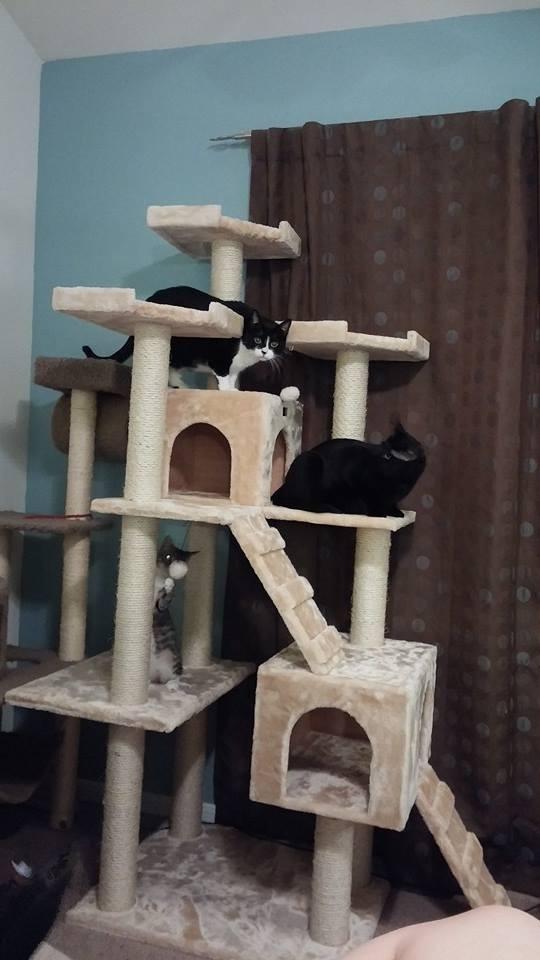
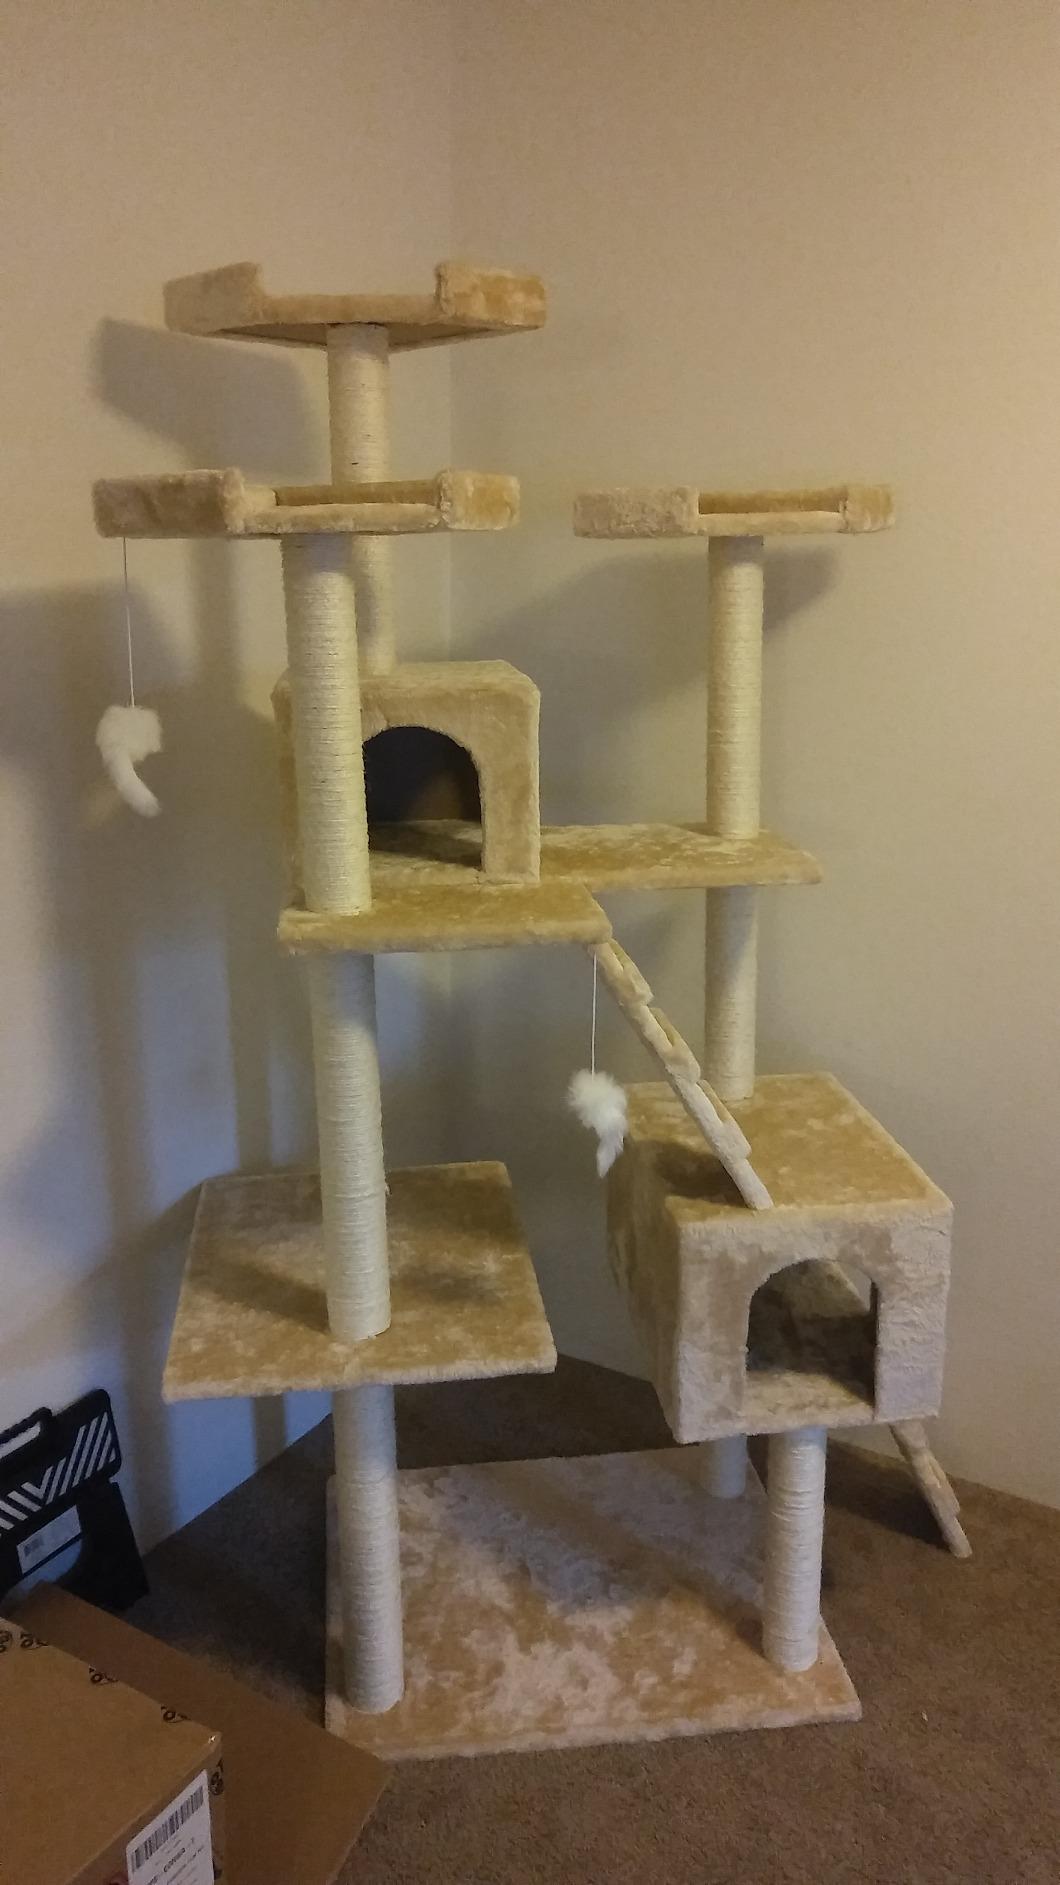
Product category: items_cat tree
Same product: no